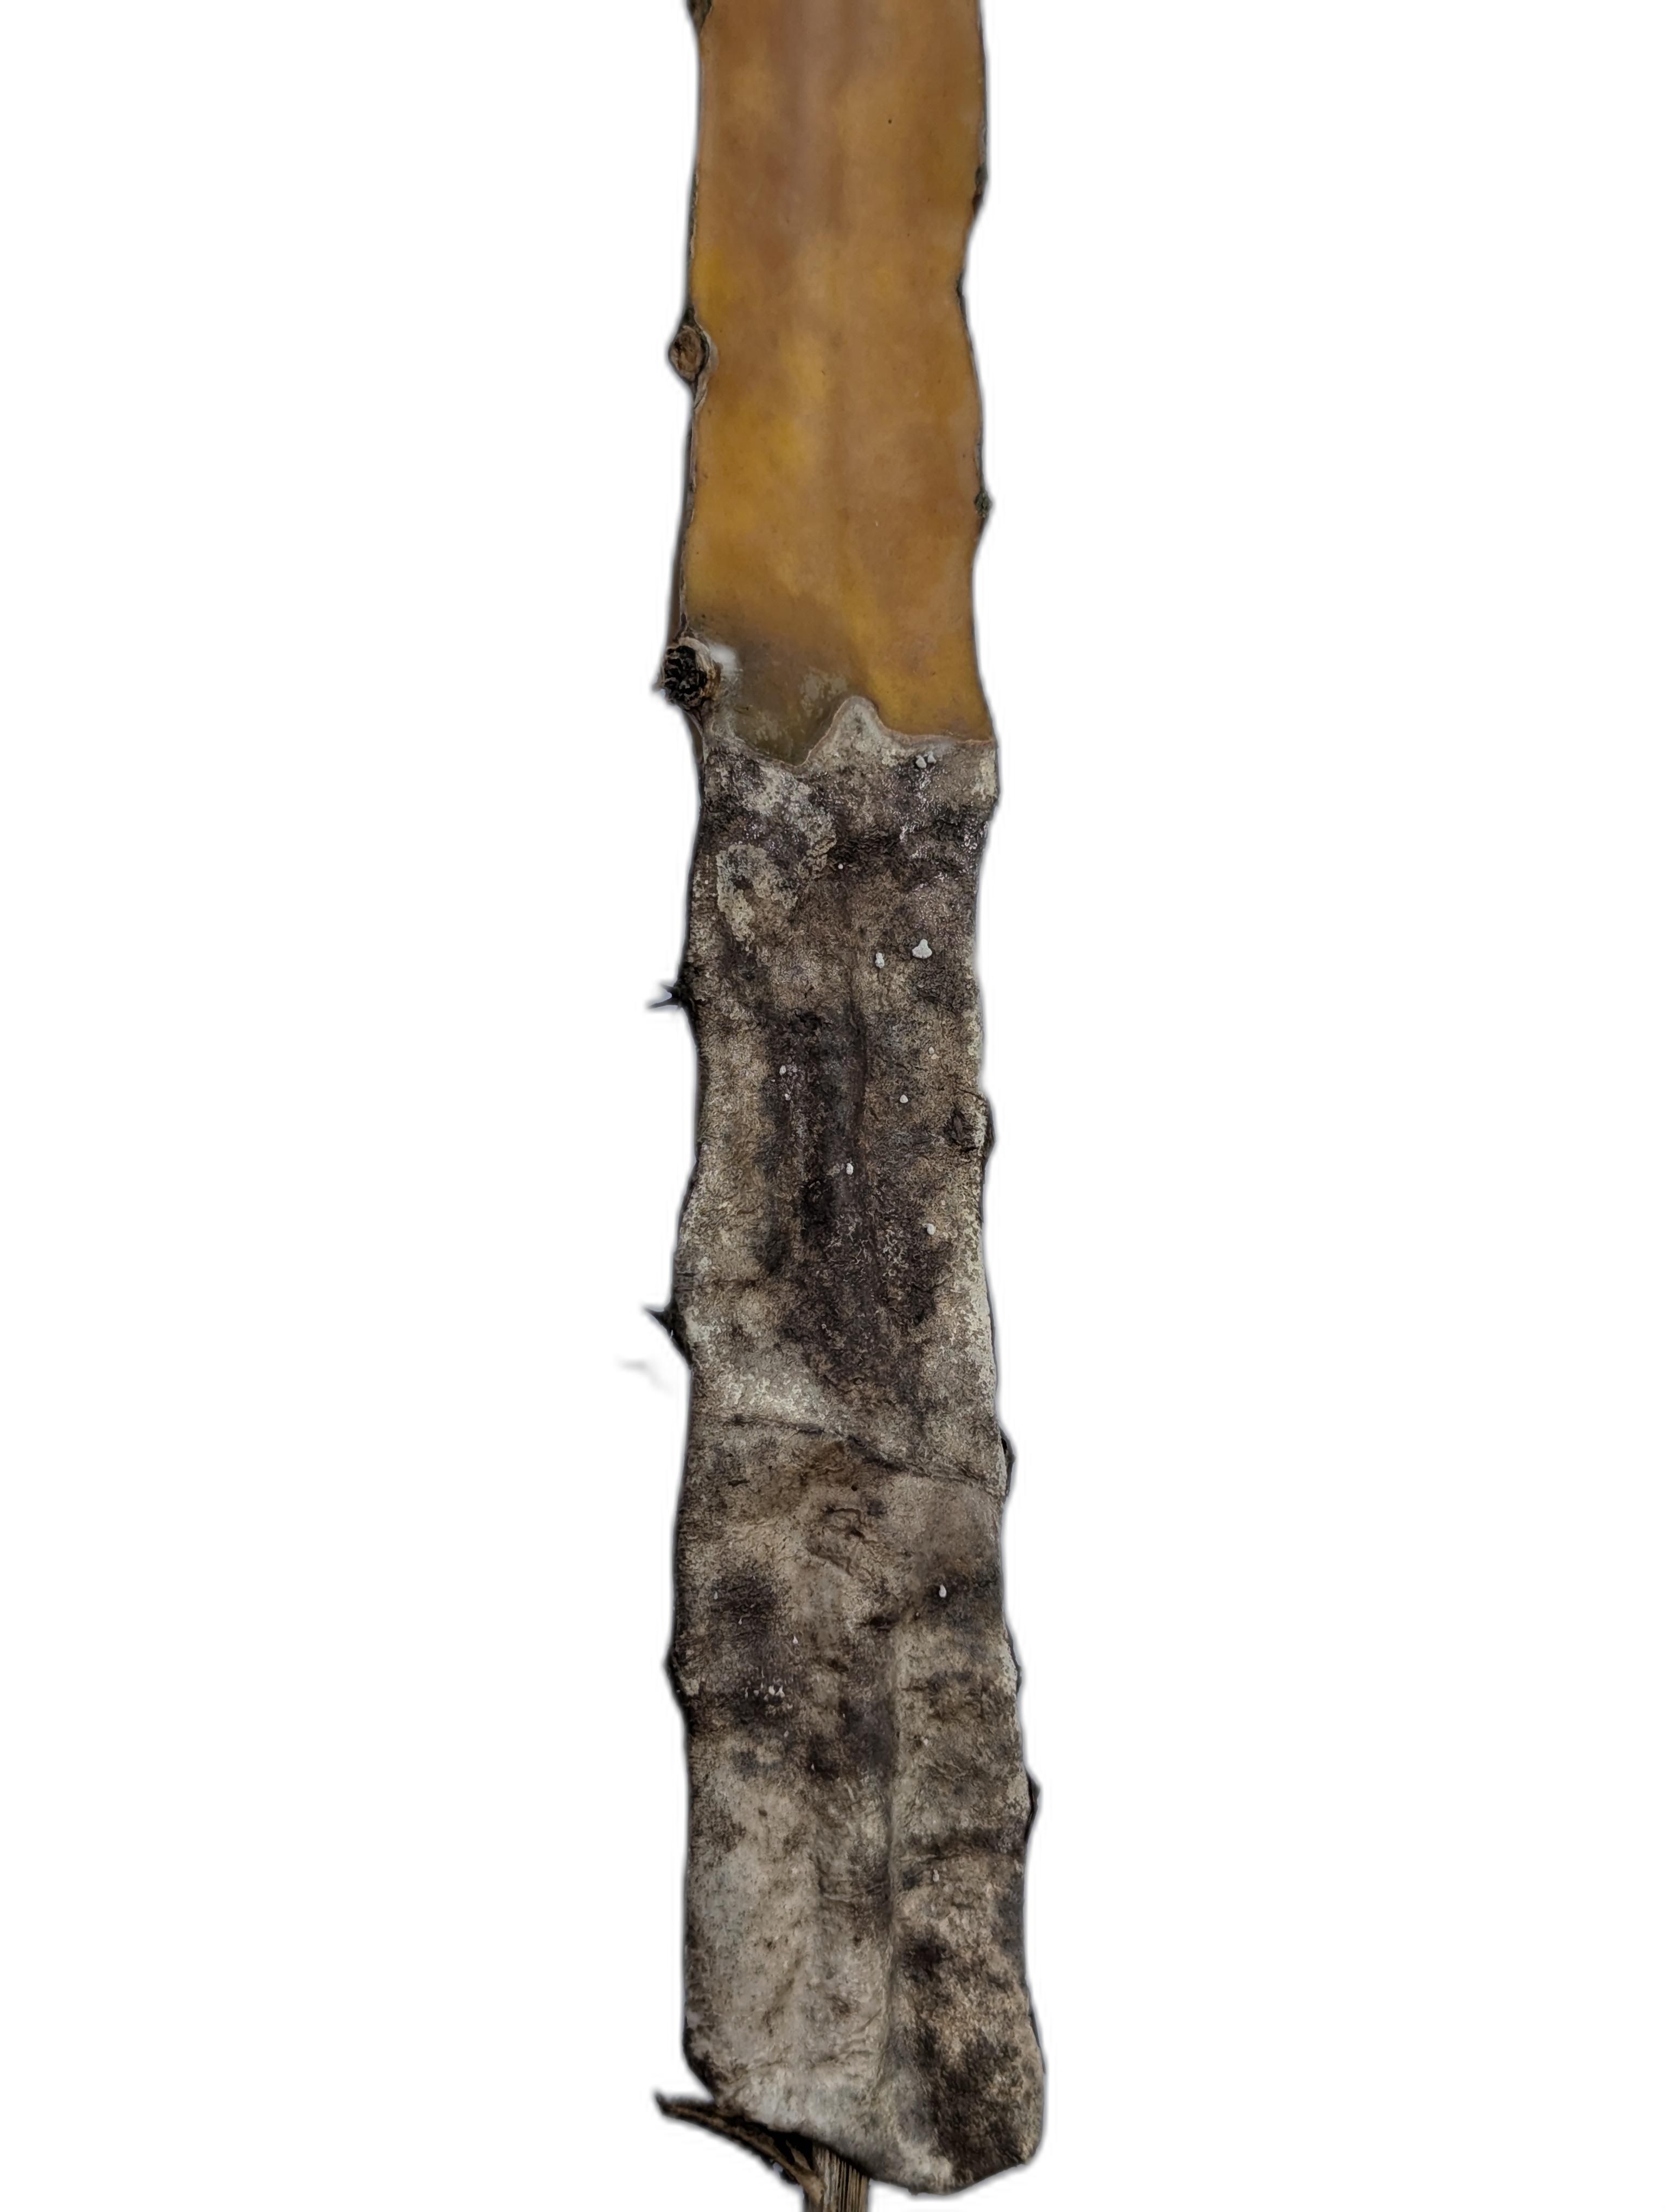
Label: Bad leaf